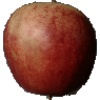
Label: Apple Red 3